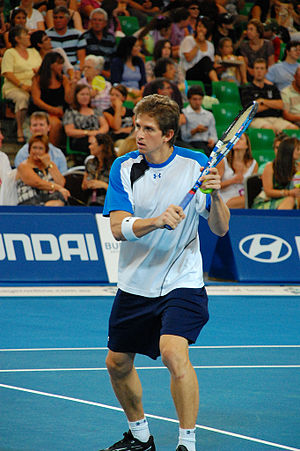
Igor Andrejev
Igor Valerjevitj Andrejev er en russisk tennisspiller, der blev professionel i 2002. Han har igennem sin karriere vundet 3 single- og 1 doubletitel, og hans højeste placering på ATP's verdensrangliste er en 18. plads, som han opnåede i november 2008.